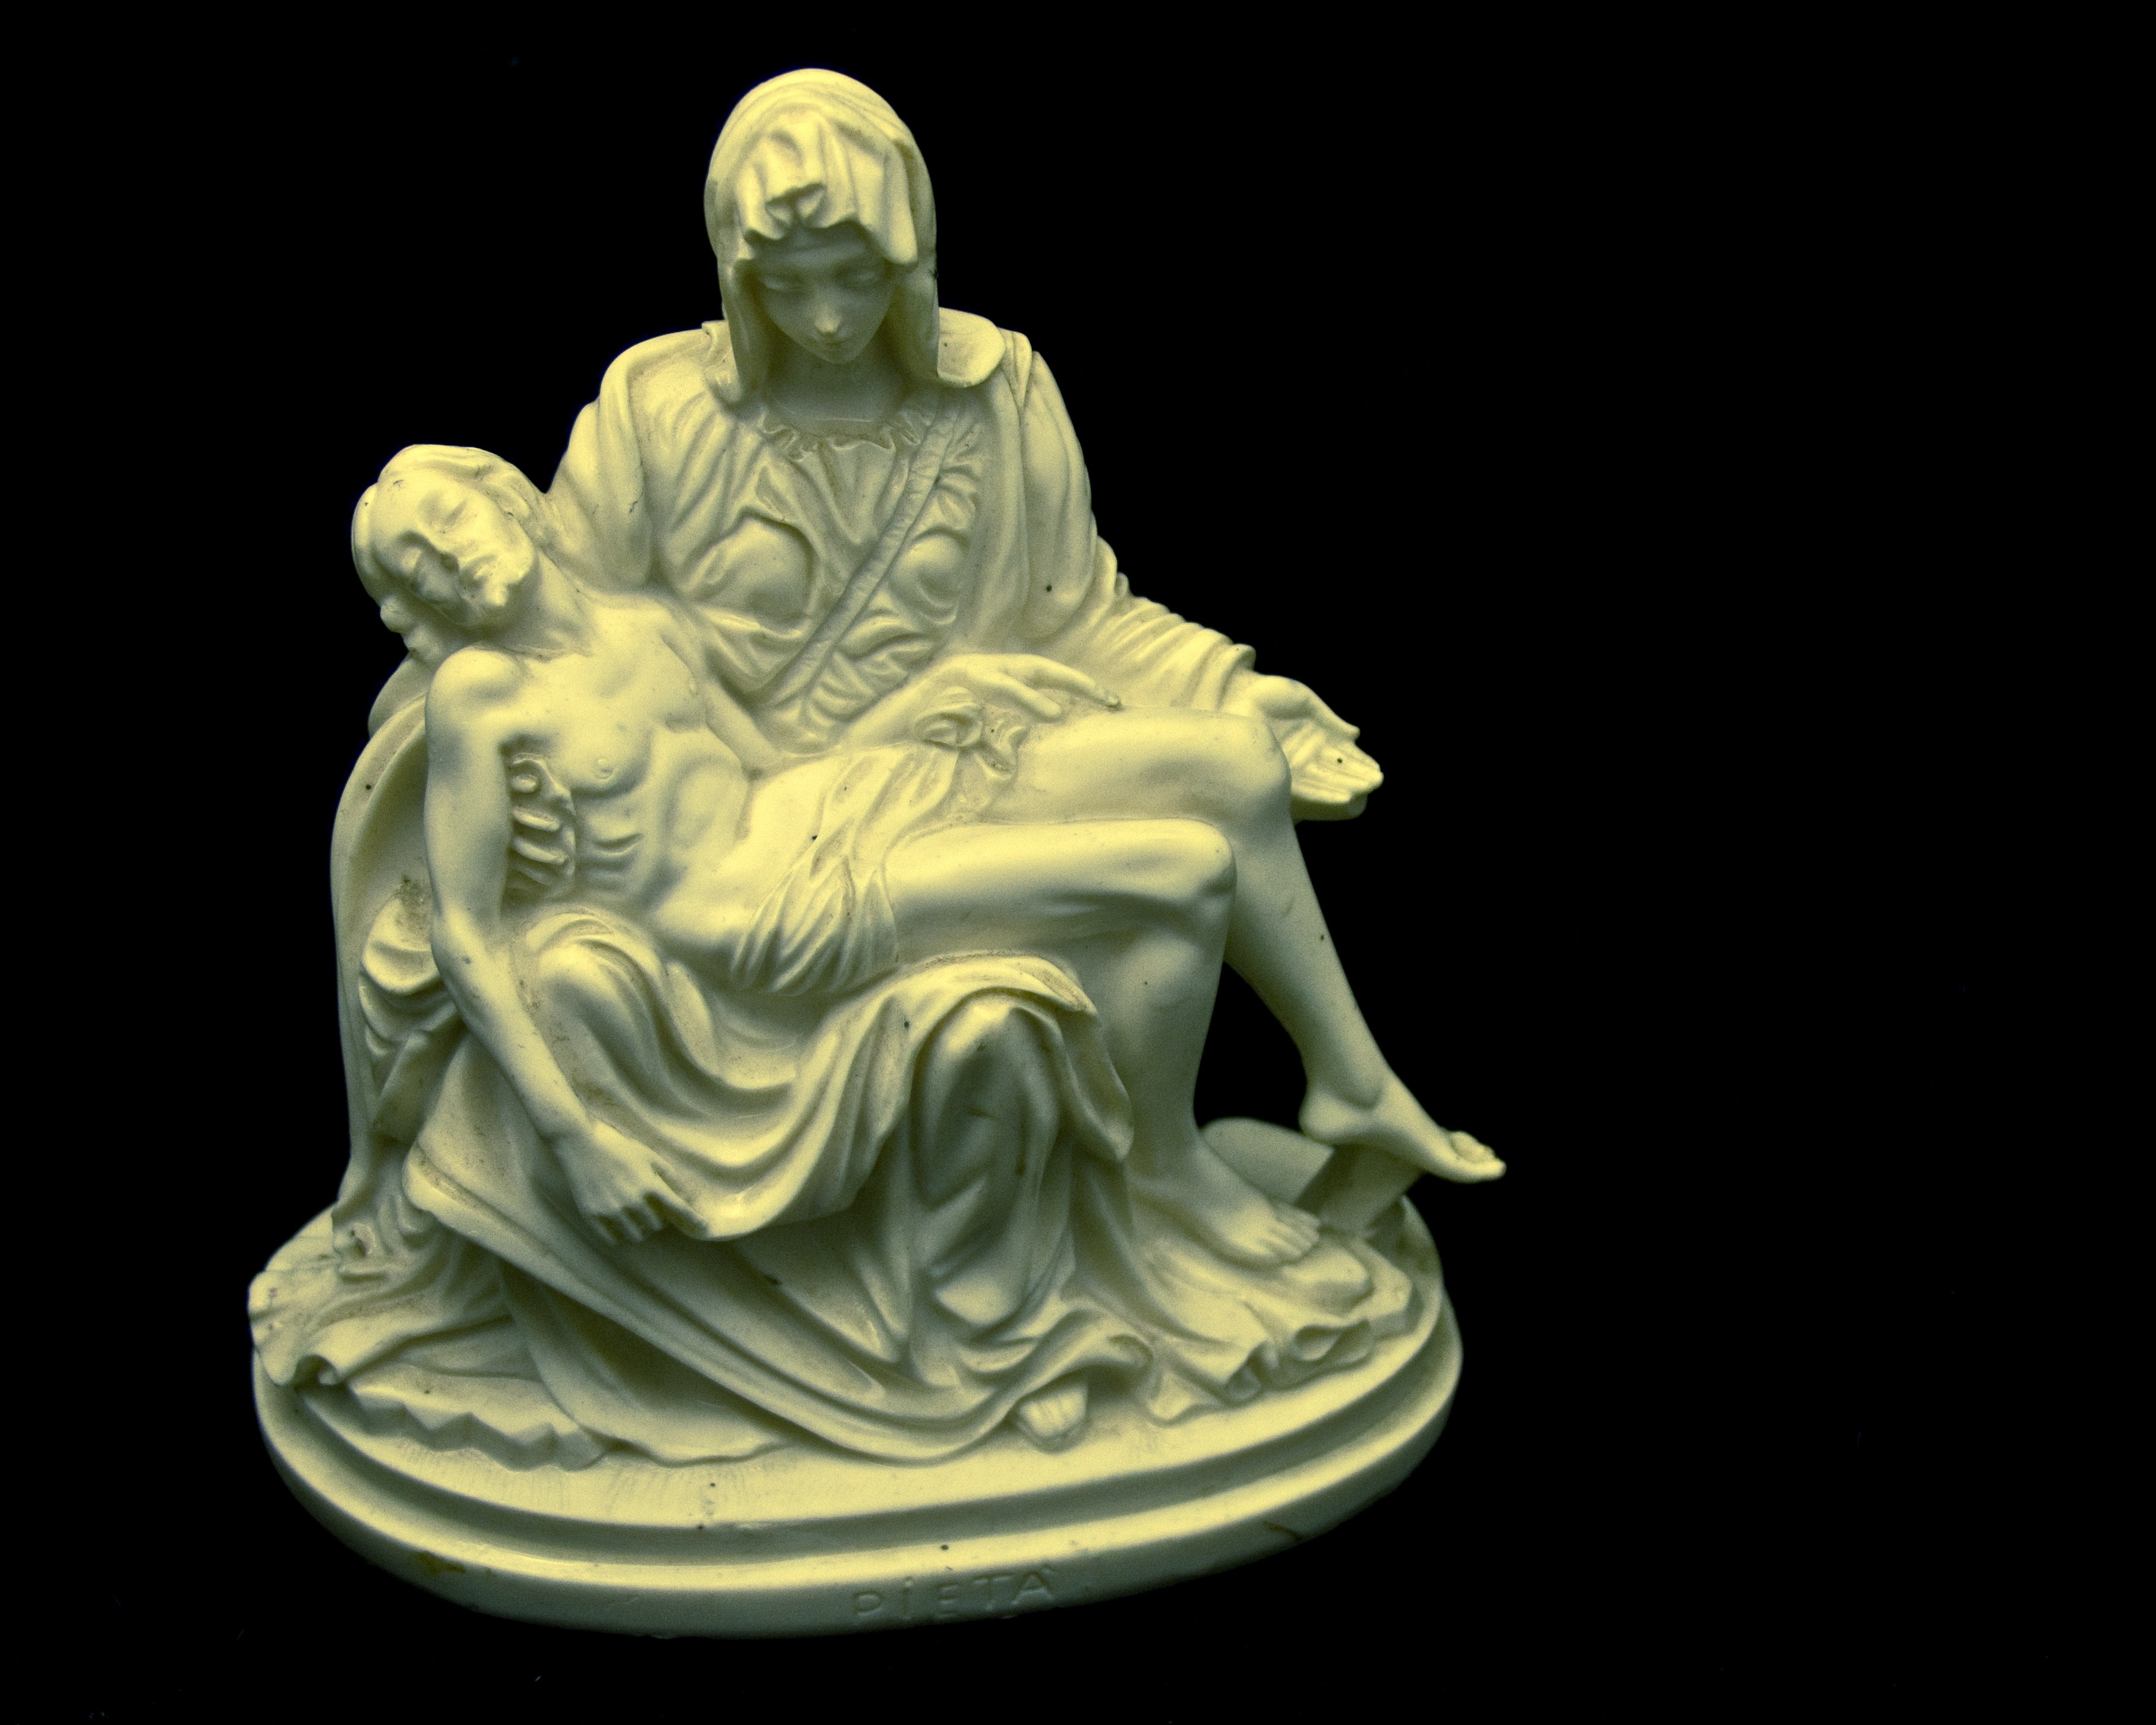
monument, statue, sadness, death, pray, son, sculpture, religious, art, mother, faith, mary, jesus, prayer, holy, tears, carving, crying, loss, grief, god, resurrection, biblical, healing, stone carving, classical sculpture, la pieta